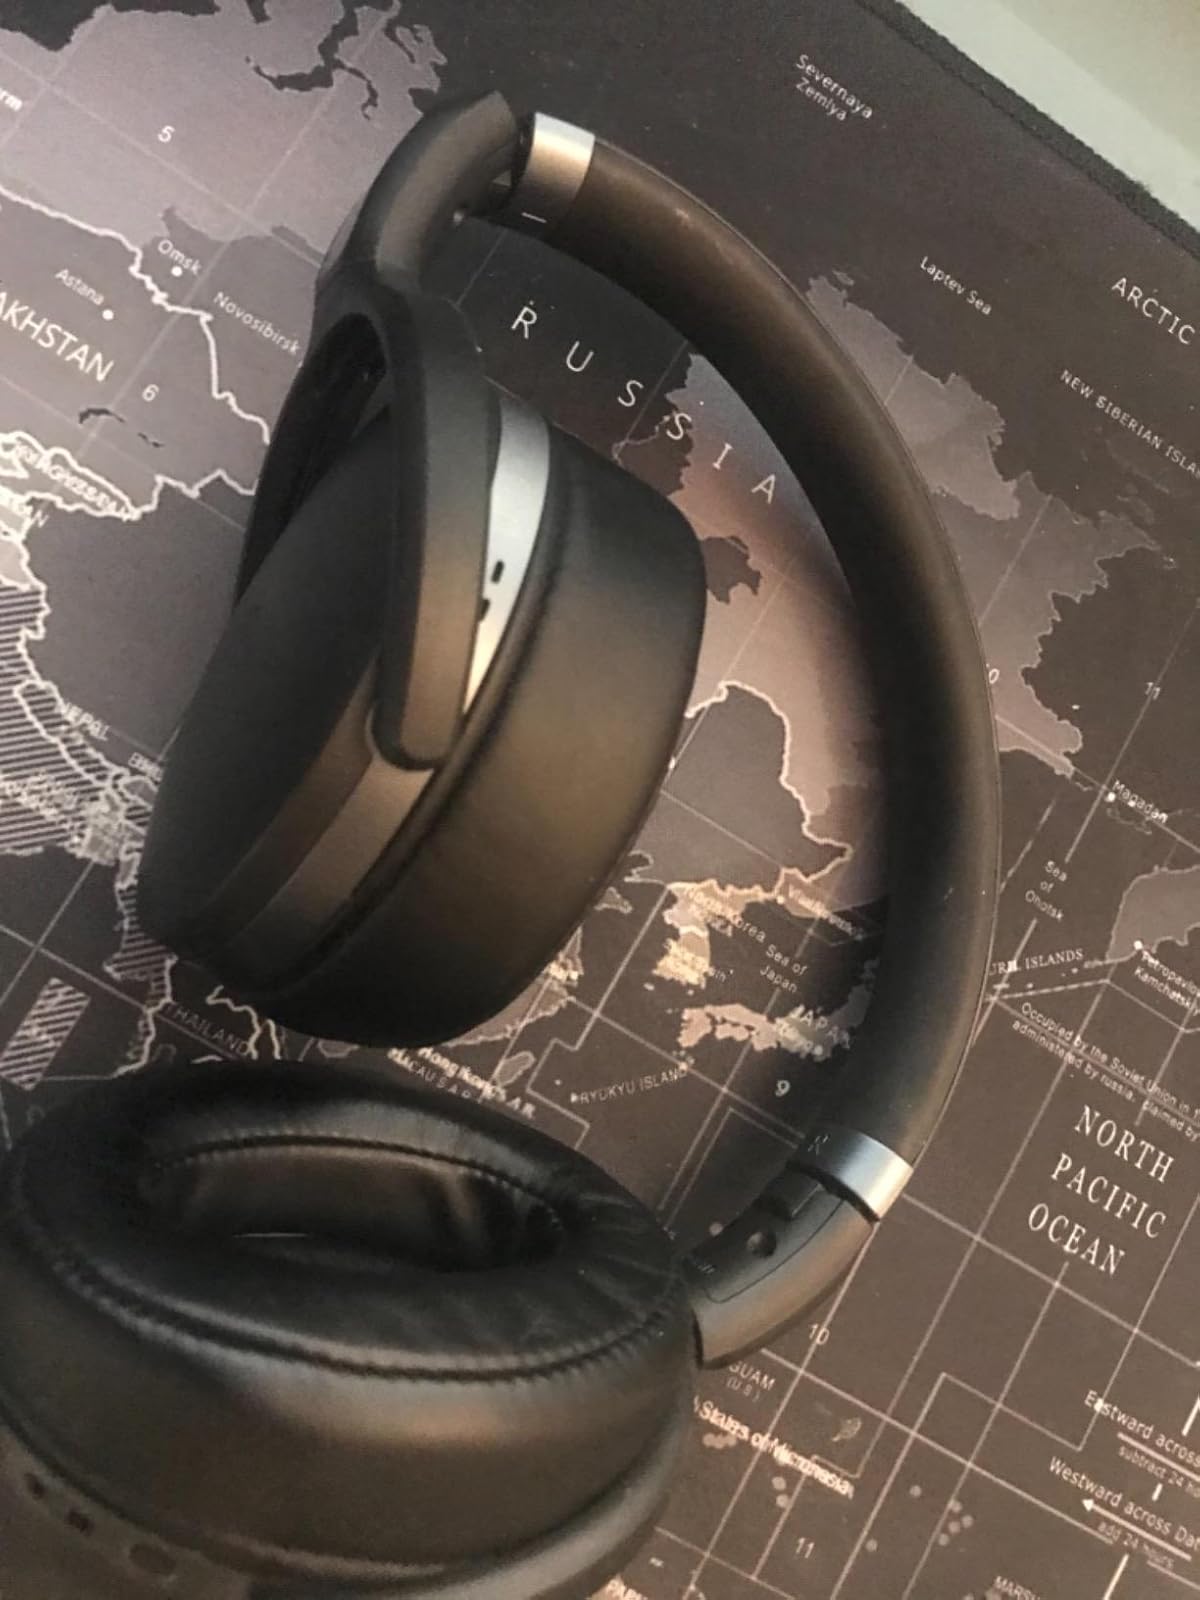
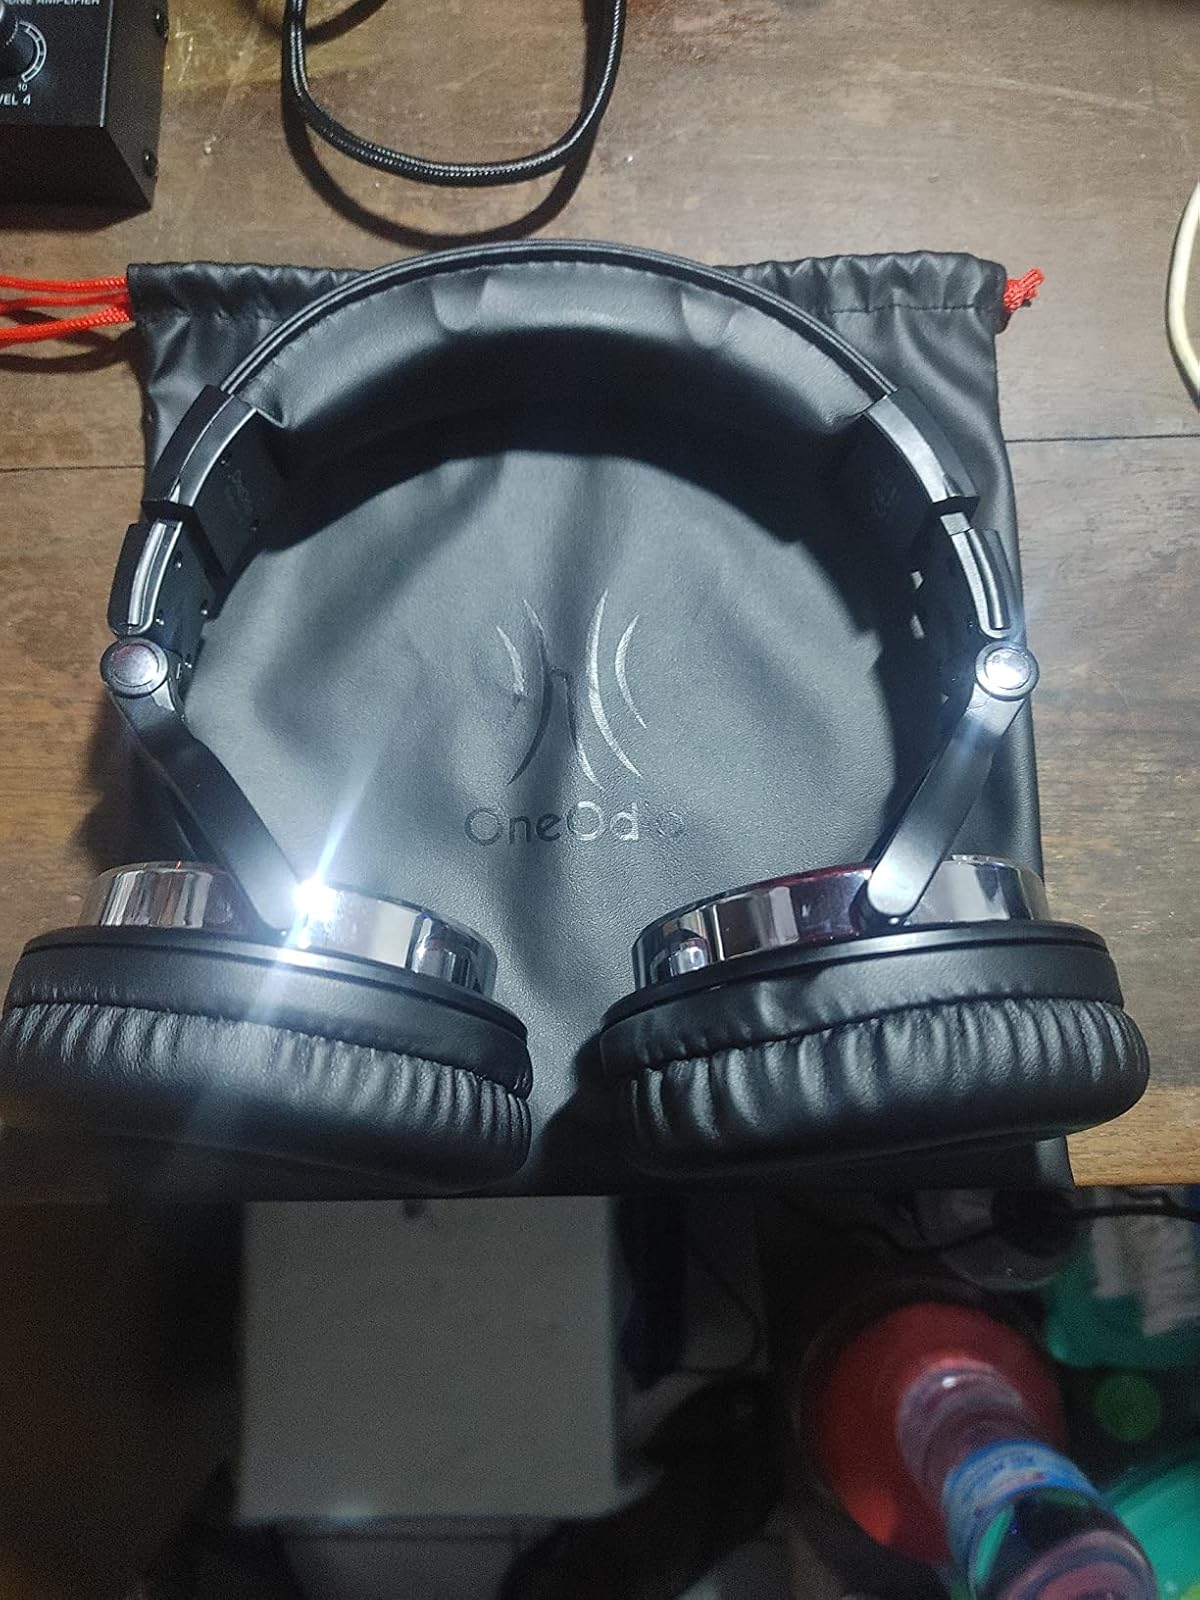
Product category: headphones
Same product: no